List of Denver Pioneers men's basketball head coaches

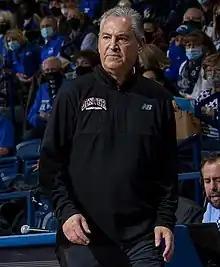
Jeff Wulbrun, the current head coach of the Denver Pioneers.

The following is a list of Denver Pioneers men's basketball head coaches. There have been 32 head coaches of the Pioneers in their 121-season history.